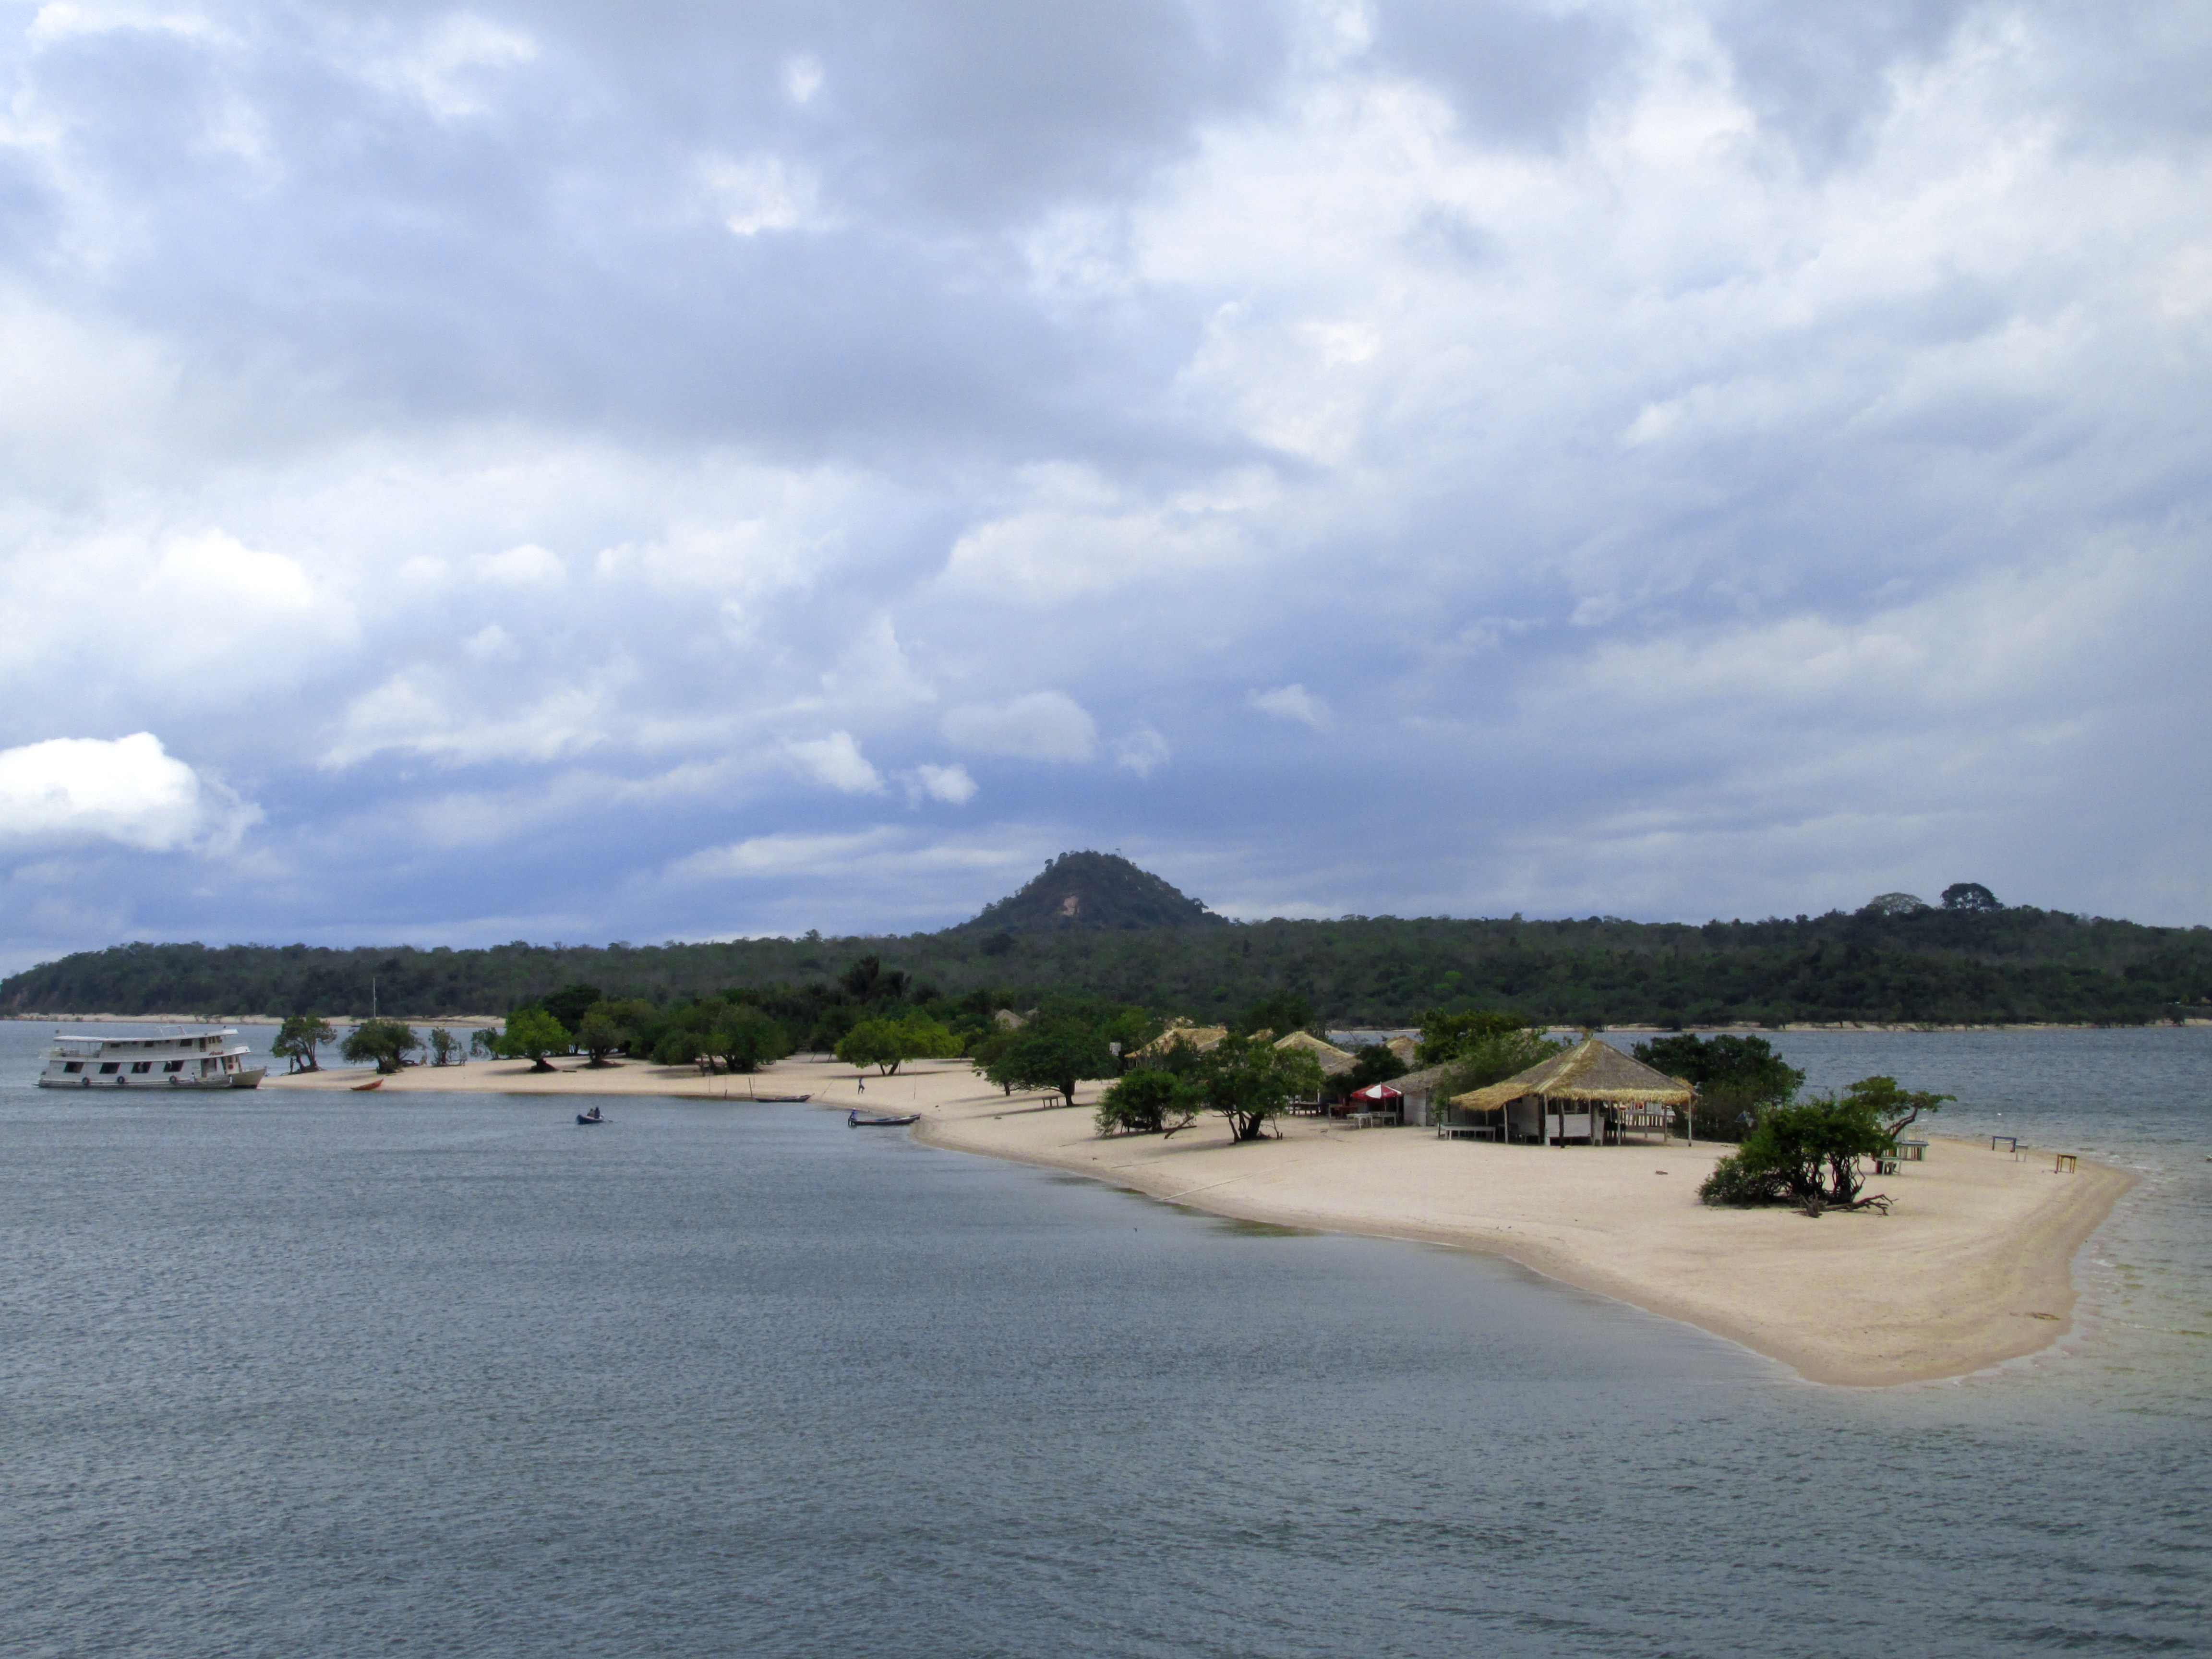
natural, body of water, sky, sea, coast, beach, water, coastal and oceanic landforms, ocean, shore, cloud, water resources, island, bay, river, tropics, sand, waterway, vacation, inlet, promontory, headland, tourism, tree, caribbean, bank, horizon, hill, estuary, wave, cumulus, lagoon, shoal, mountain, islet, wind wave, tide, terrain, channel